Heinrich Esser

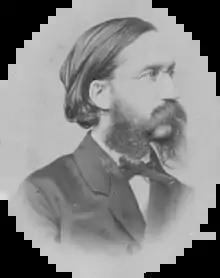
Heinrich Esser, 1869

Heinrich Joseph Esser (15 July 1818 – 3 June 1872) was a German violinist, influential conductor and composer.